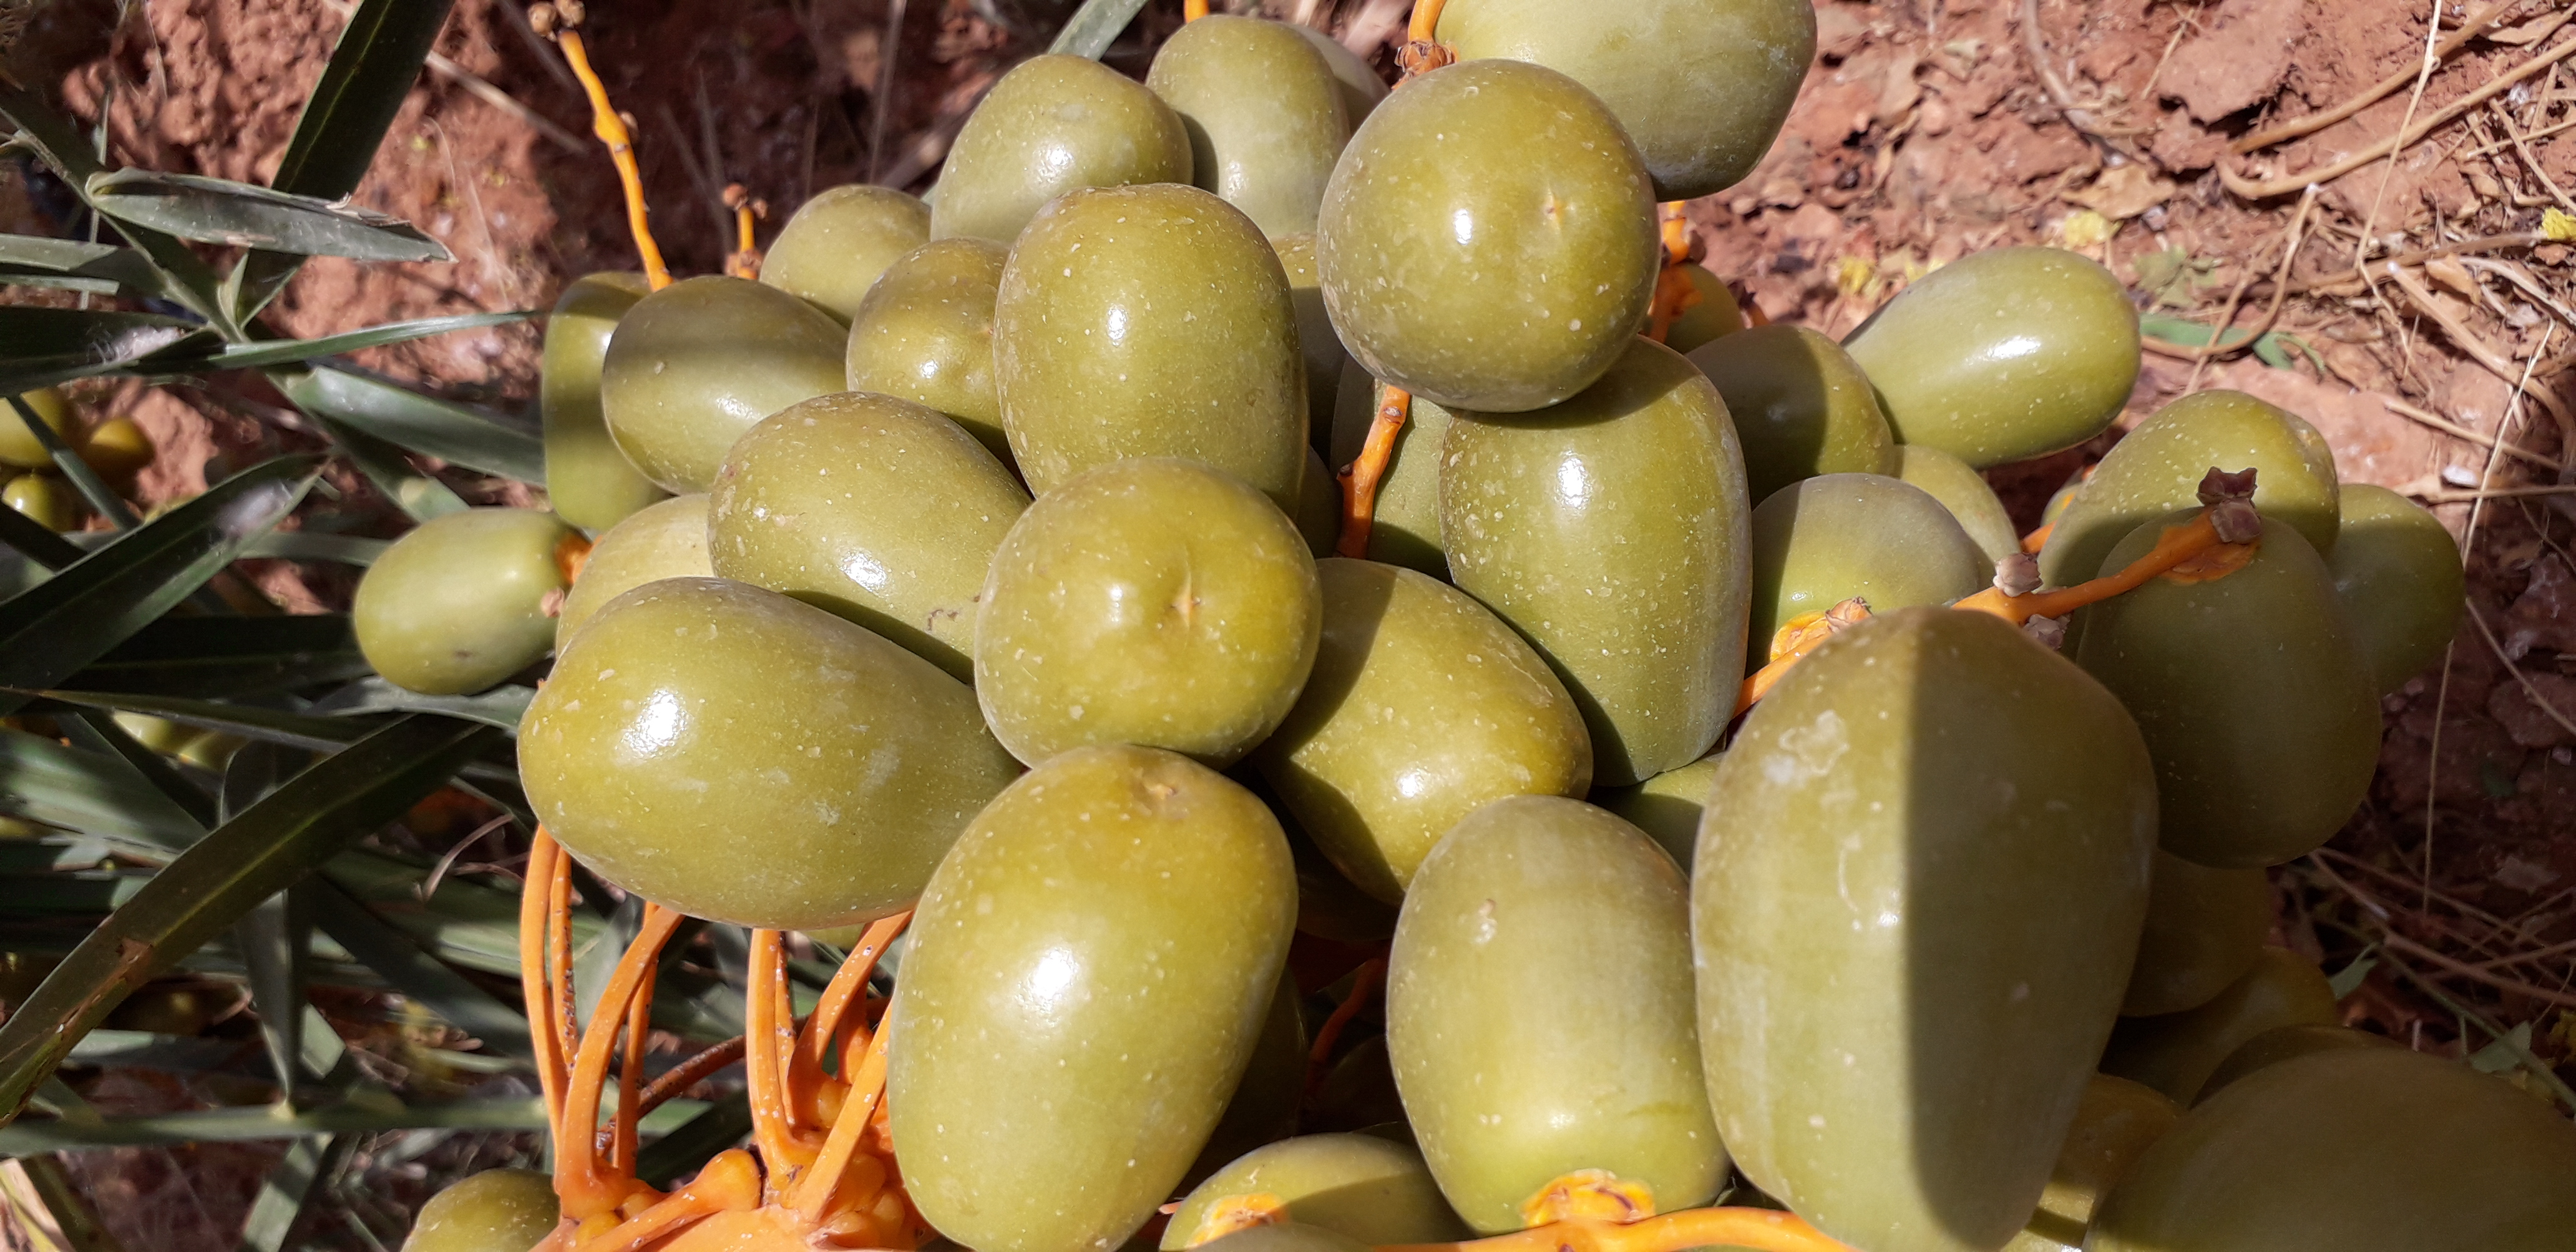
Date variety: Boufagous